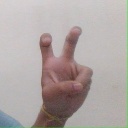
अक्षर: ई